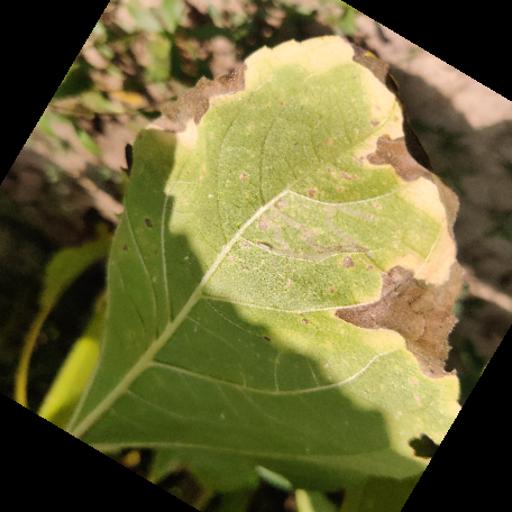
Label: Leaf_scars